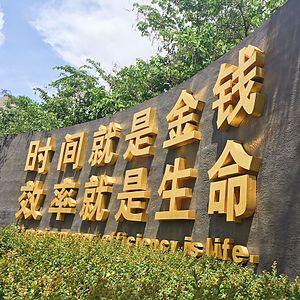
La république populaire de Chine, communément appelée Chine, est un État d'Asie orientale. Proclamée en 1949, la république est dirigée depuis par le Parti communiste chinois. C'est un État autoritaire dont l'économie est partiellement libéralisée et qui n'est pas une dictature militaire malgré le poids de l'armée, et ne pratique plus le culte du chef. Depuis 1949, les dirigeants suprêmes de Chine sont: Mao Zedong, Deng Xiaoping, Jiang Zemin, Hu Jintao et Xi Jinping; Hua Guofeng a brièvement agi à la tête du pays pendant une période de transition.